Reynolds Secondary School

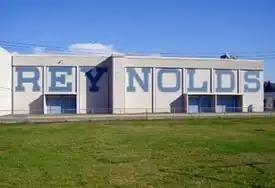
Reynolds Secondary School in 2005

Reynolds is an active supporter of the Cops for Cancer fundraiser for the Canadian Cancer Society. The school holds various fundraisers such as car washes, head shaves, and bake sales to raise money for the cause. In 2010, students and staff raised over $52,000, $80,000 in 2011, and over $100,000 in 2012, and in 2022, they had reached the $1,000,000 mark in total money raised.